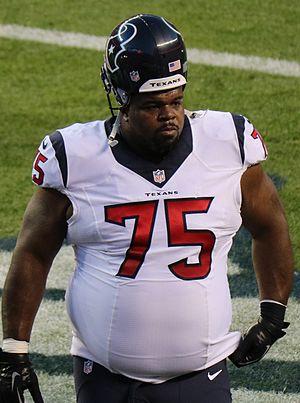
Vincent Lamar Wilfork, né le 4 novembre 1981 à Boynton Beach, est un joueur américain de football américain évoluant au poste de defensive tackle. Sélectionné par les Patriots de la Nouvelle-Angleterre au premier tour de la draft 2004 de la NFL, il passe onze saisons sous ce maillot, remporte les Super Bowl XXXIX et XLIX avec la franchise. Considéré comme l'un des meilleurs joueurs à son poste, il est nommé au Pro Bowl à cinq reprises dans sa carrière en 2007, 2009, 2010, 2011 et 2012.